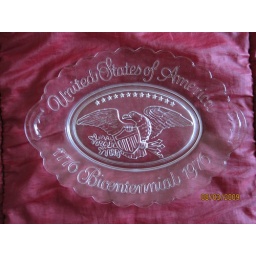
plate is in good condition. Beautiful crystal clear plate.